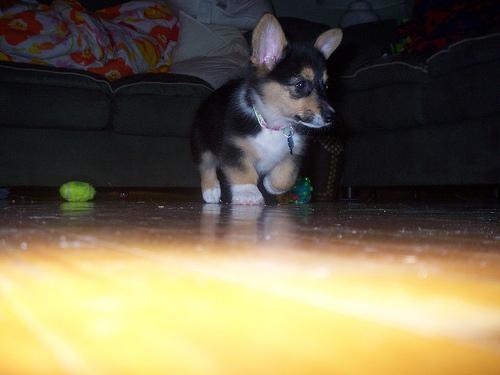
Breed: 205-n000029-Pembroke